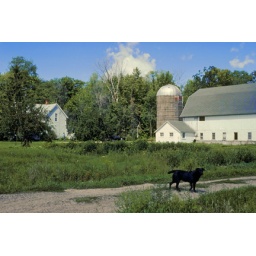
The childhood home of my Mother, Next door to Bestamore's. Near Withee Wisconsin. Kodachrome (1977) PP in PS (2009)